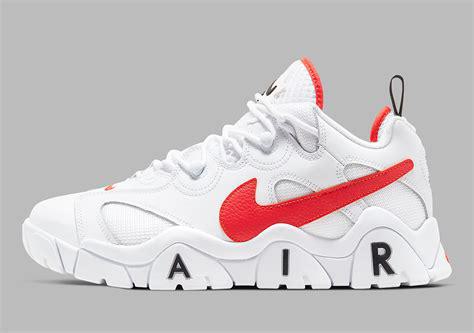
Brand: Nike
Model: Air Barrage